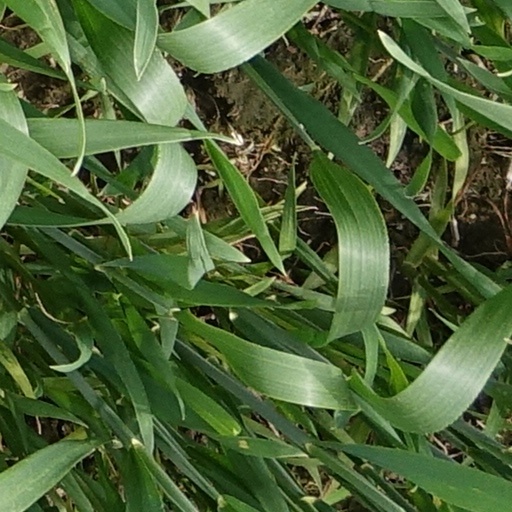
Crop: wheat